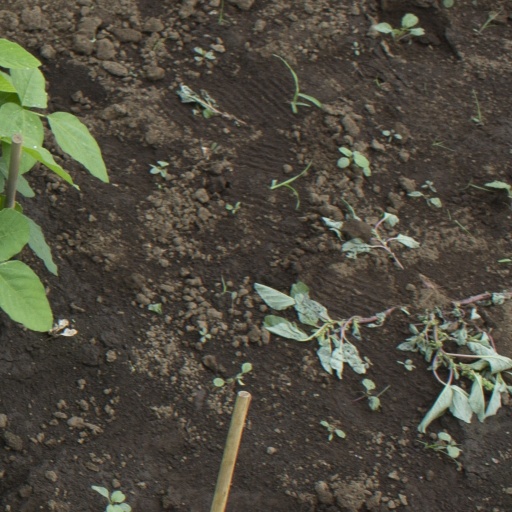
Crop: soybean